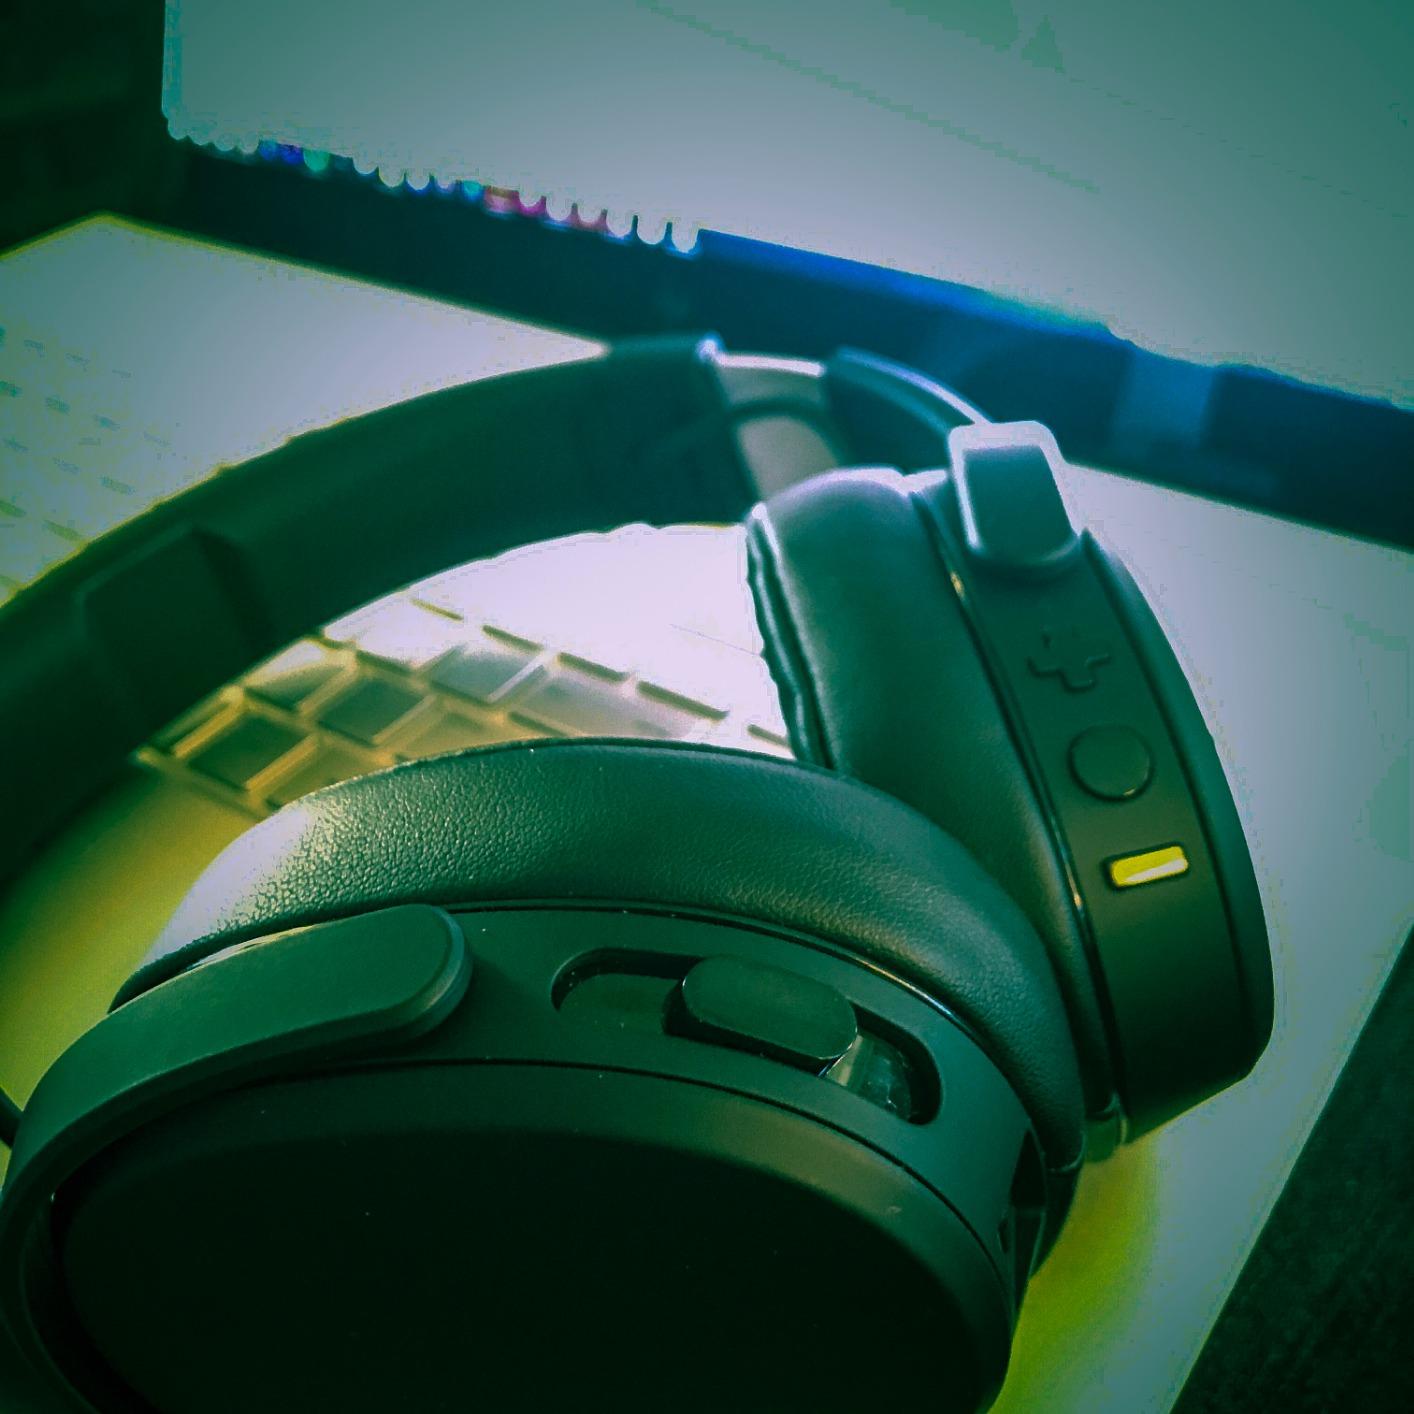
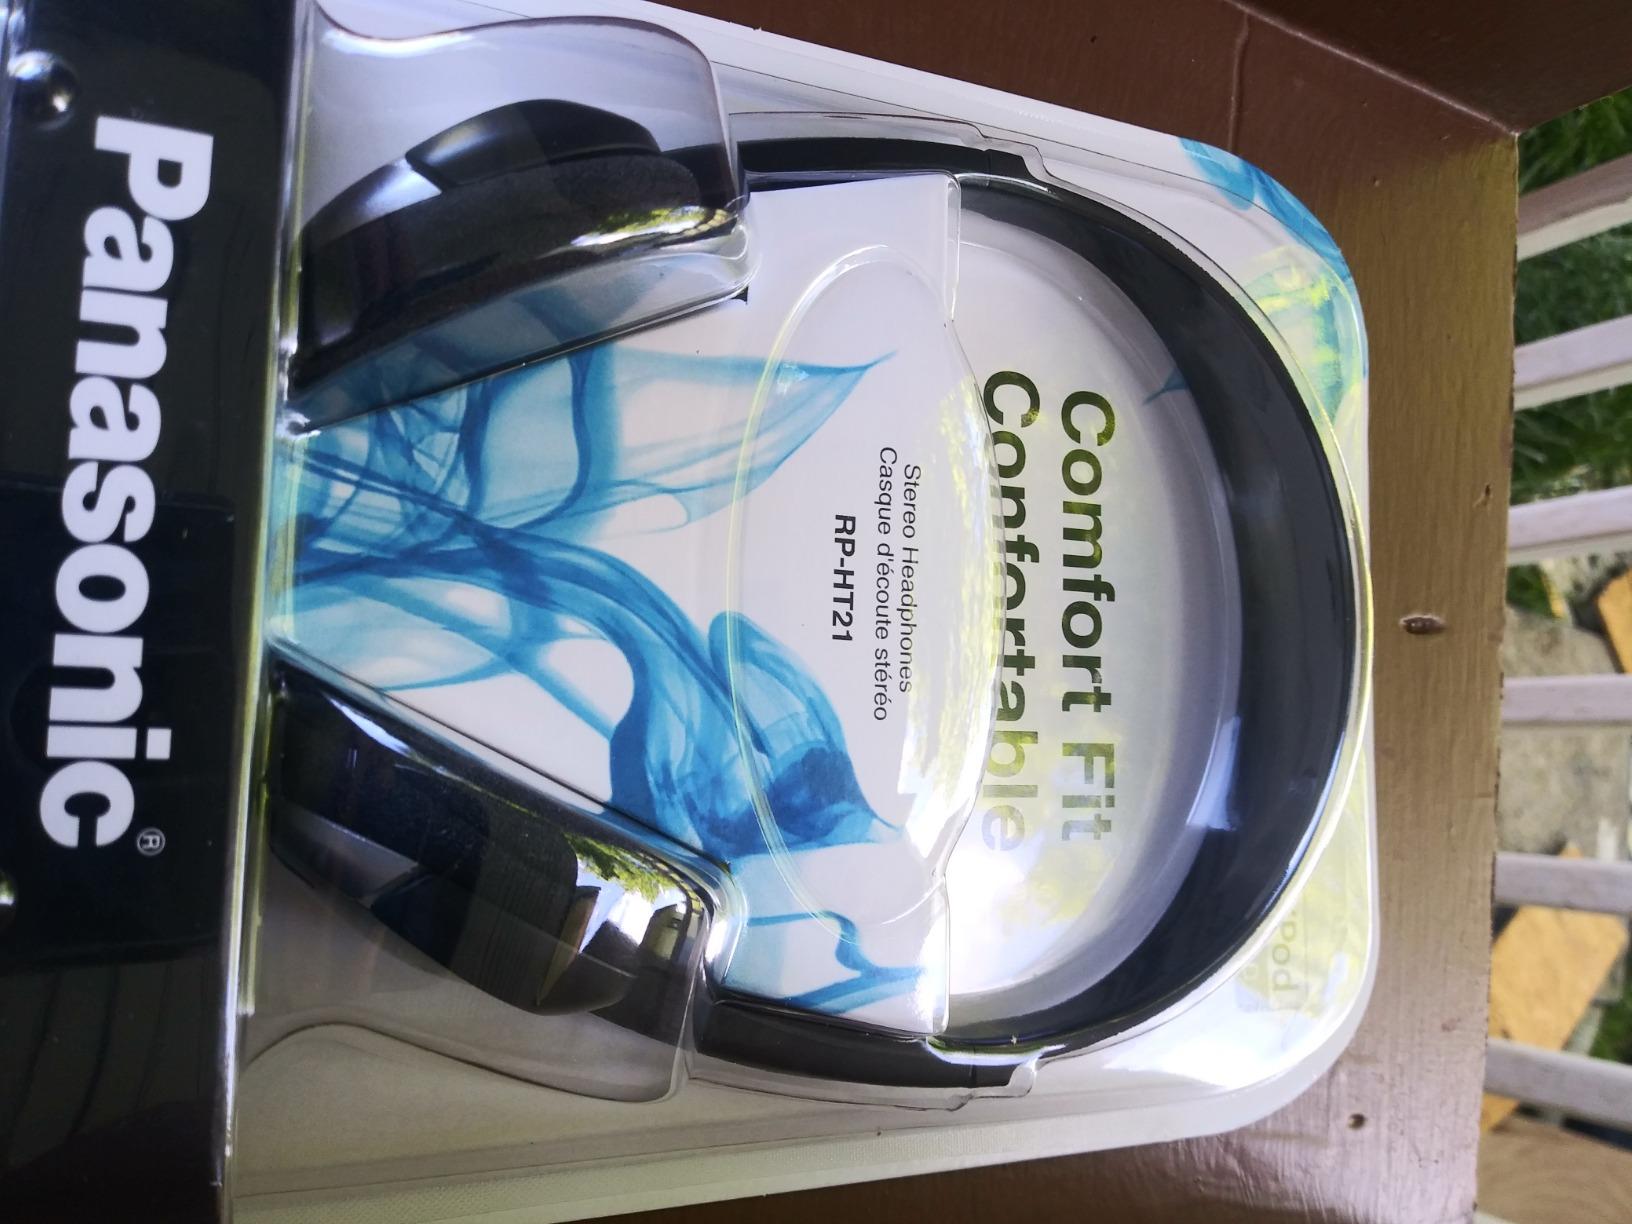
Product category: headphones
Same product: no